Ireneo Paz

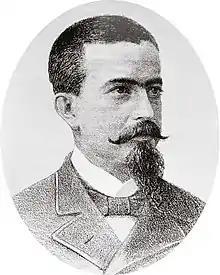
Ireneo Paz ca. 1870.

Ireneo Paz Flores (1836–1924) was a Mexican liberal intellectual, writer and journalist, who is the grandfather of the Nobel Prize-winning Mexican writer Octavio Paz. He was born July 3, 1836, in Guadalajara, Mexico. In 1861 upon completion of his college studies, he was licensed to practice law. He married Rosa Solórzano. Their children included: Octavio (Sr.), Arturo, and Amalia. He died in Mixcoac in 1924. During his tenure as editor of "La Patria Ilustrada", he became the first regular employer of famed Mexican cartoonist José Guadalupe Posada. Among Paz' numerous writings were works on the legendary California bandit Joaquin Murrieta, and the near-legendary historical figure Malinche.